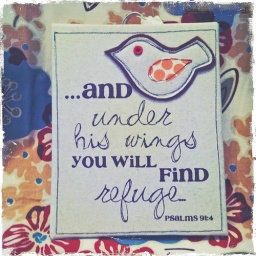
screen printed in brown ink on linen. bird applique. available in my etsy shop.